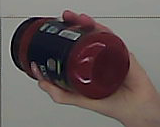
Product: barilla_pomodoro